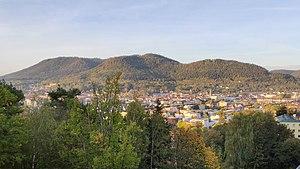
Le centre hospitalier situé en hauteur de la ville, offre une vue sur le centre-ville et les montagnes environnantes.
Saint-Dié-des-Vosges est une commune française, chef-lieu de la Déodatie et d’arrondissement du département des Vosges. Située dans la région historique et culturelle de Lorraine, la commune fait maintenant partie de la région administrative Grand Est.